Anglesey Abbey

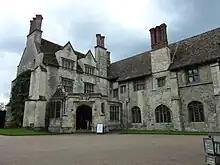
Visitor entrance at rear of house, with dining room on the right showing old masonry

The Fowkes family acquired the property in 1595 and converted what remained of the demolished priory into a Jacobean-style house. The walls of the chapter house were incorporated into the main part of the domestic dwelling, with the calefactory or monks' day room to the north left as an outbuilding. Subsequent owners included the Cambridge carrier Thomas Hobson (of "Hobson's Choice"), his son-in-law barrister Thomas Parker and descendants, Cambridgeshire MP Samuel Shepheard and his daughter Lady Irvine, and George Leonard Jenyns. Owners did not always occupy the house themselves; it was leased out as a farmhouse at times. By the time Thomas Parker died in 1643 the property was known as Anglesey Abbey, rather than Priory.